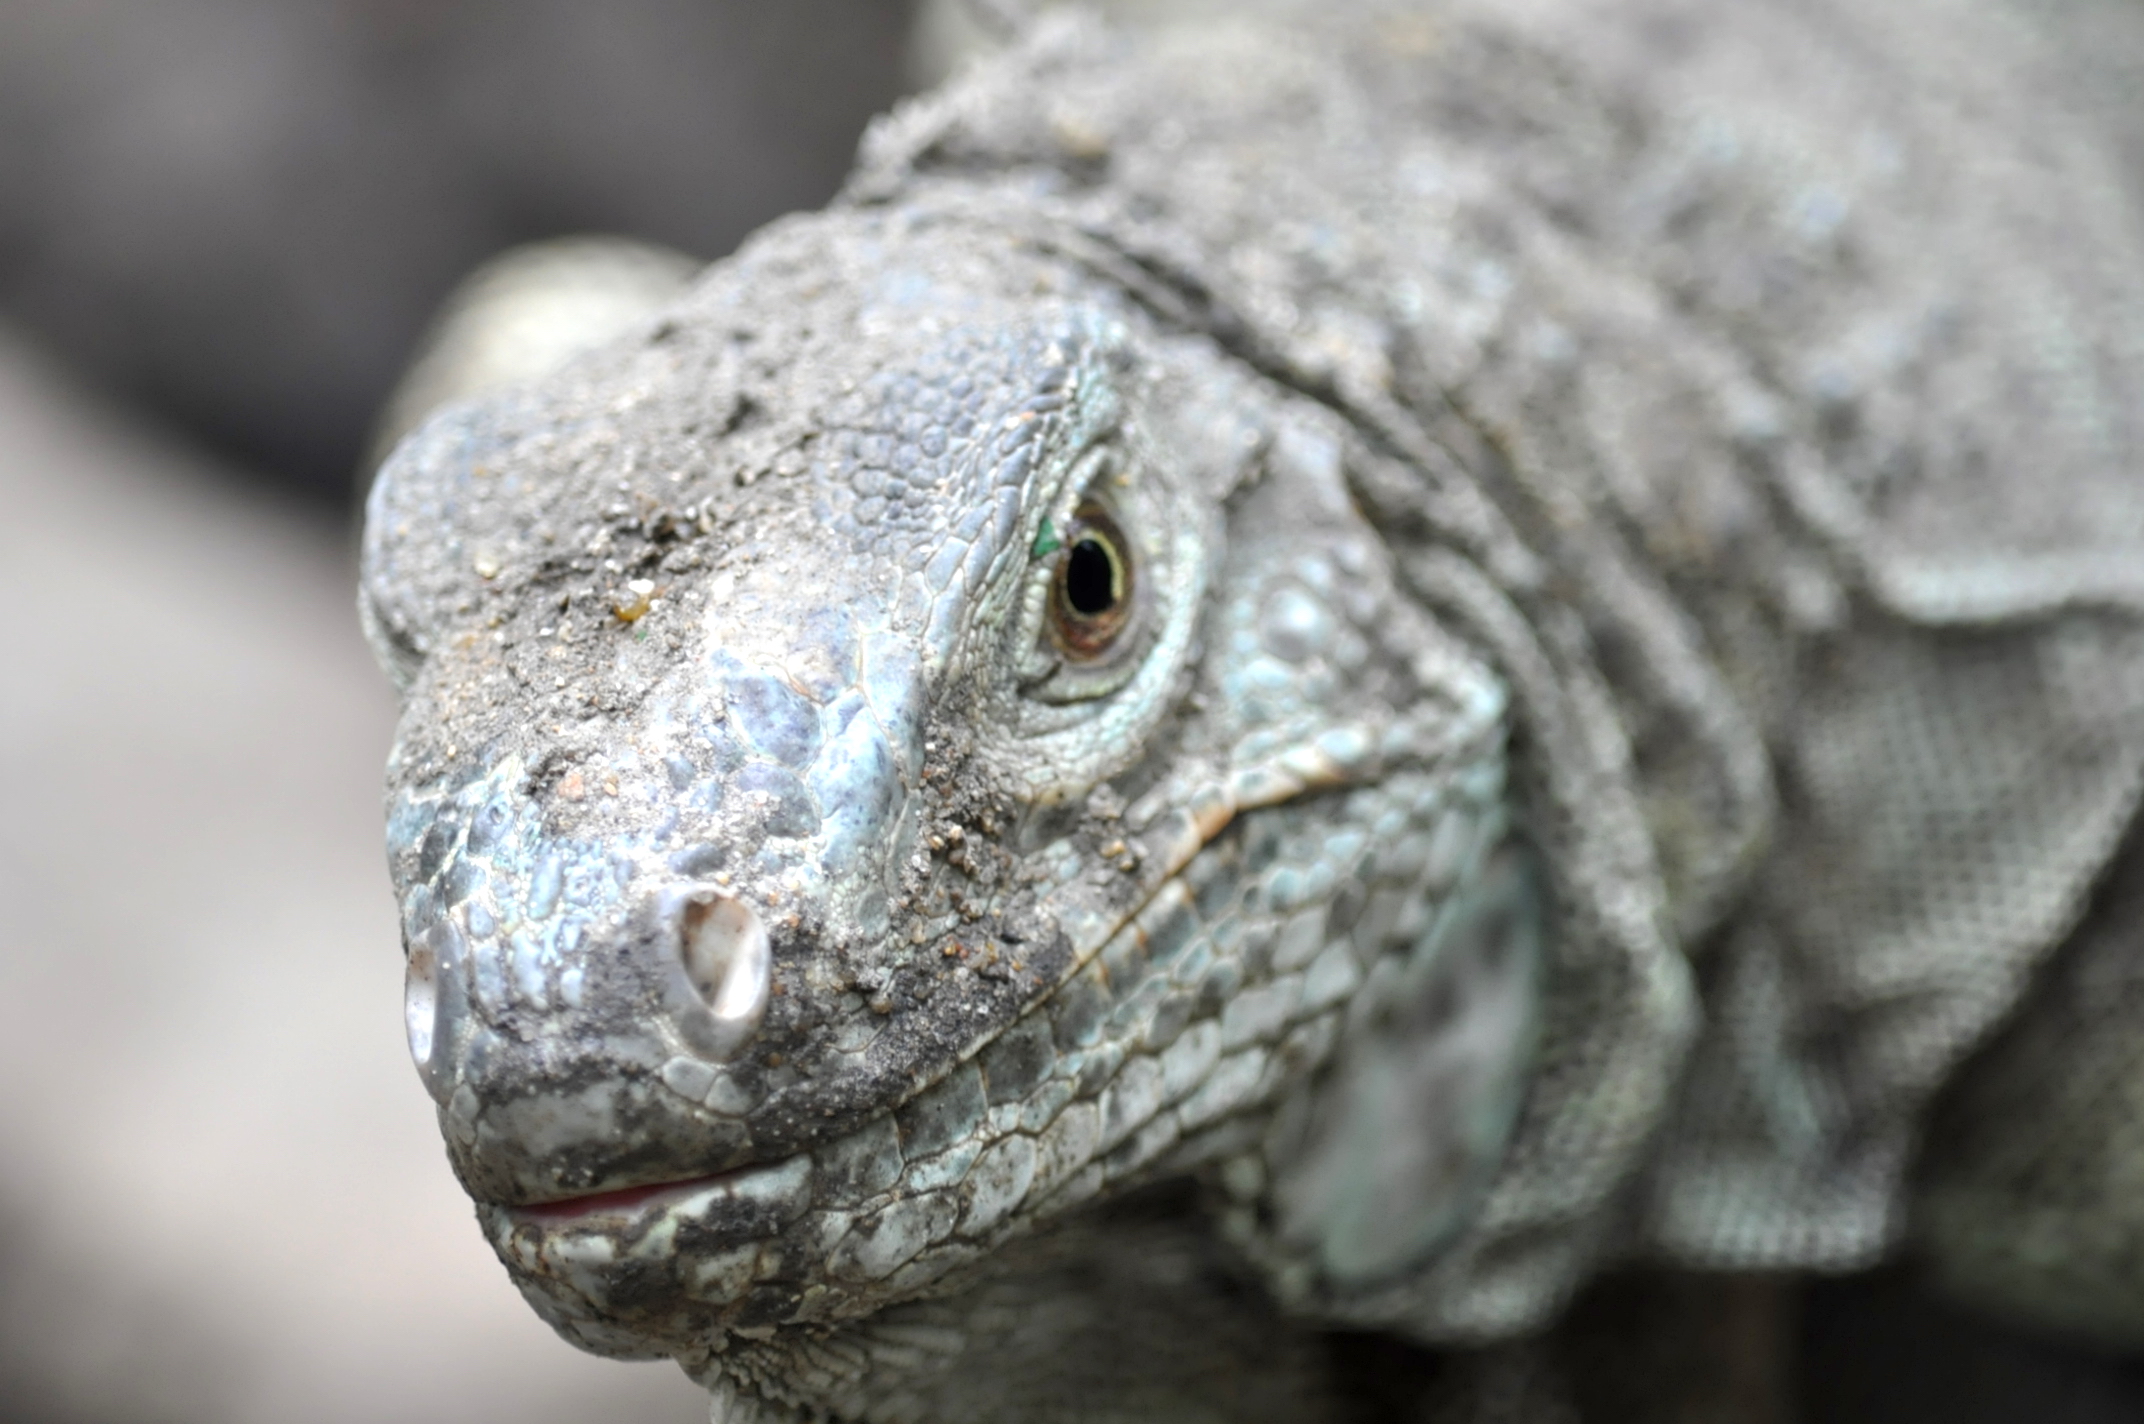
blur, animal, wildlife, macro, reptile, scale, iguana, fauna, lizard, close up, outdoors, head, tortoise, skin, vertebrate, dragon, exotic, scales, iguania, macro photography, komodo dragon, scaled reptile